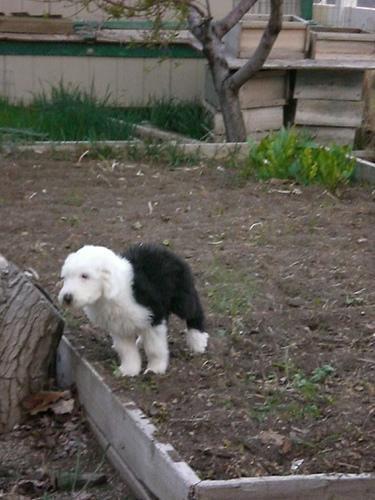
Old_English_sheepdog